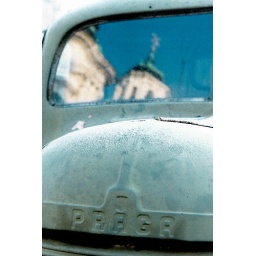
A Praga truck in Praha with one of the main square's churches reflected in its window